4-6-4+4-6-4

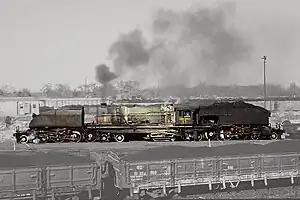
NRZ 15th class no. 417 "Umathabene" (Kestrel) at Thomson Junction, Zimbabwe

The Rhodesia Railways (RR) 15th class 4-6-4+4-6-4 was the second most numerous class of Garratt locomotives, with 74 locomotives built. Only the South African Class GMA Double Mountain was more numerous at 120 locomotives.